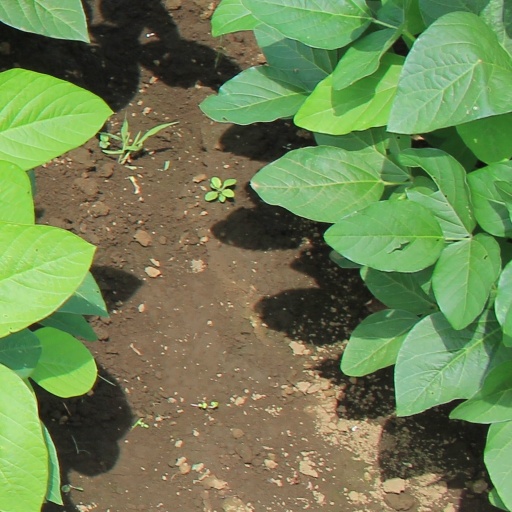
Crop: soybean